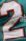
Number: 2